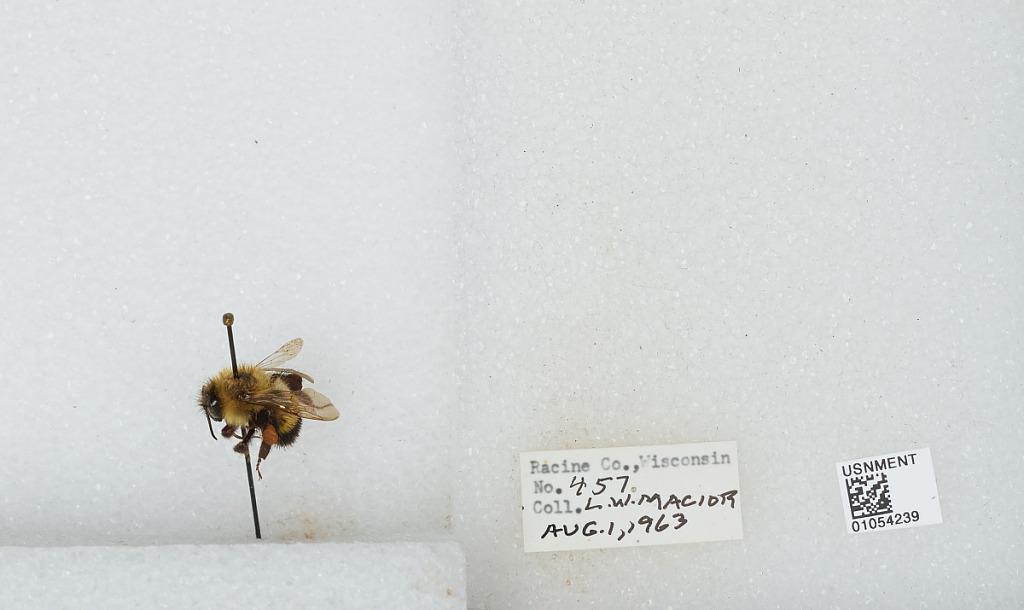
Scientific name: Bombus (Bombus) affinis Cresson
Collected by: L. Macior
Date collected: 1963-8-1
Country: United States
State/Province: Wisconsin
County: Racine
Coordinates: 42.78, -87.76